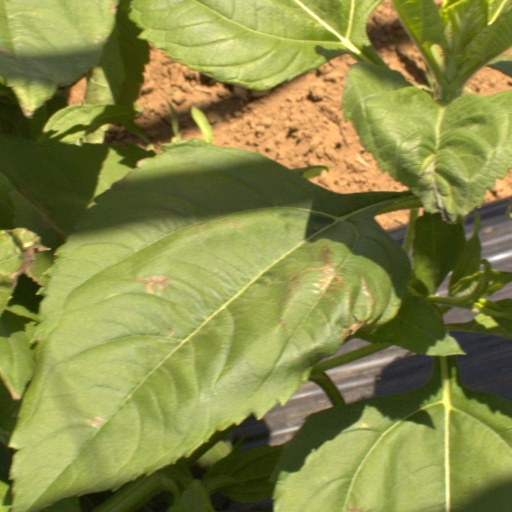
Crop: Jerusalem artichoke